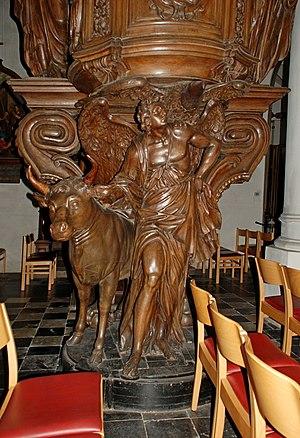
Belgique - Brabant flamand - Asse - Église Saint-Martin
L'église Saint-Martin est une église de style gothique située sur le territoire de la commune belge d'Asse, dans la province du Brabant flamand.